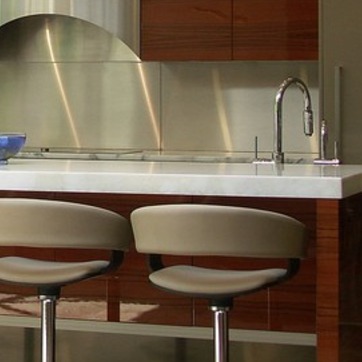
Material: polishedstone